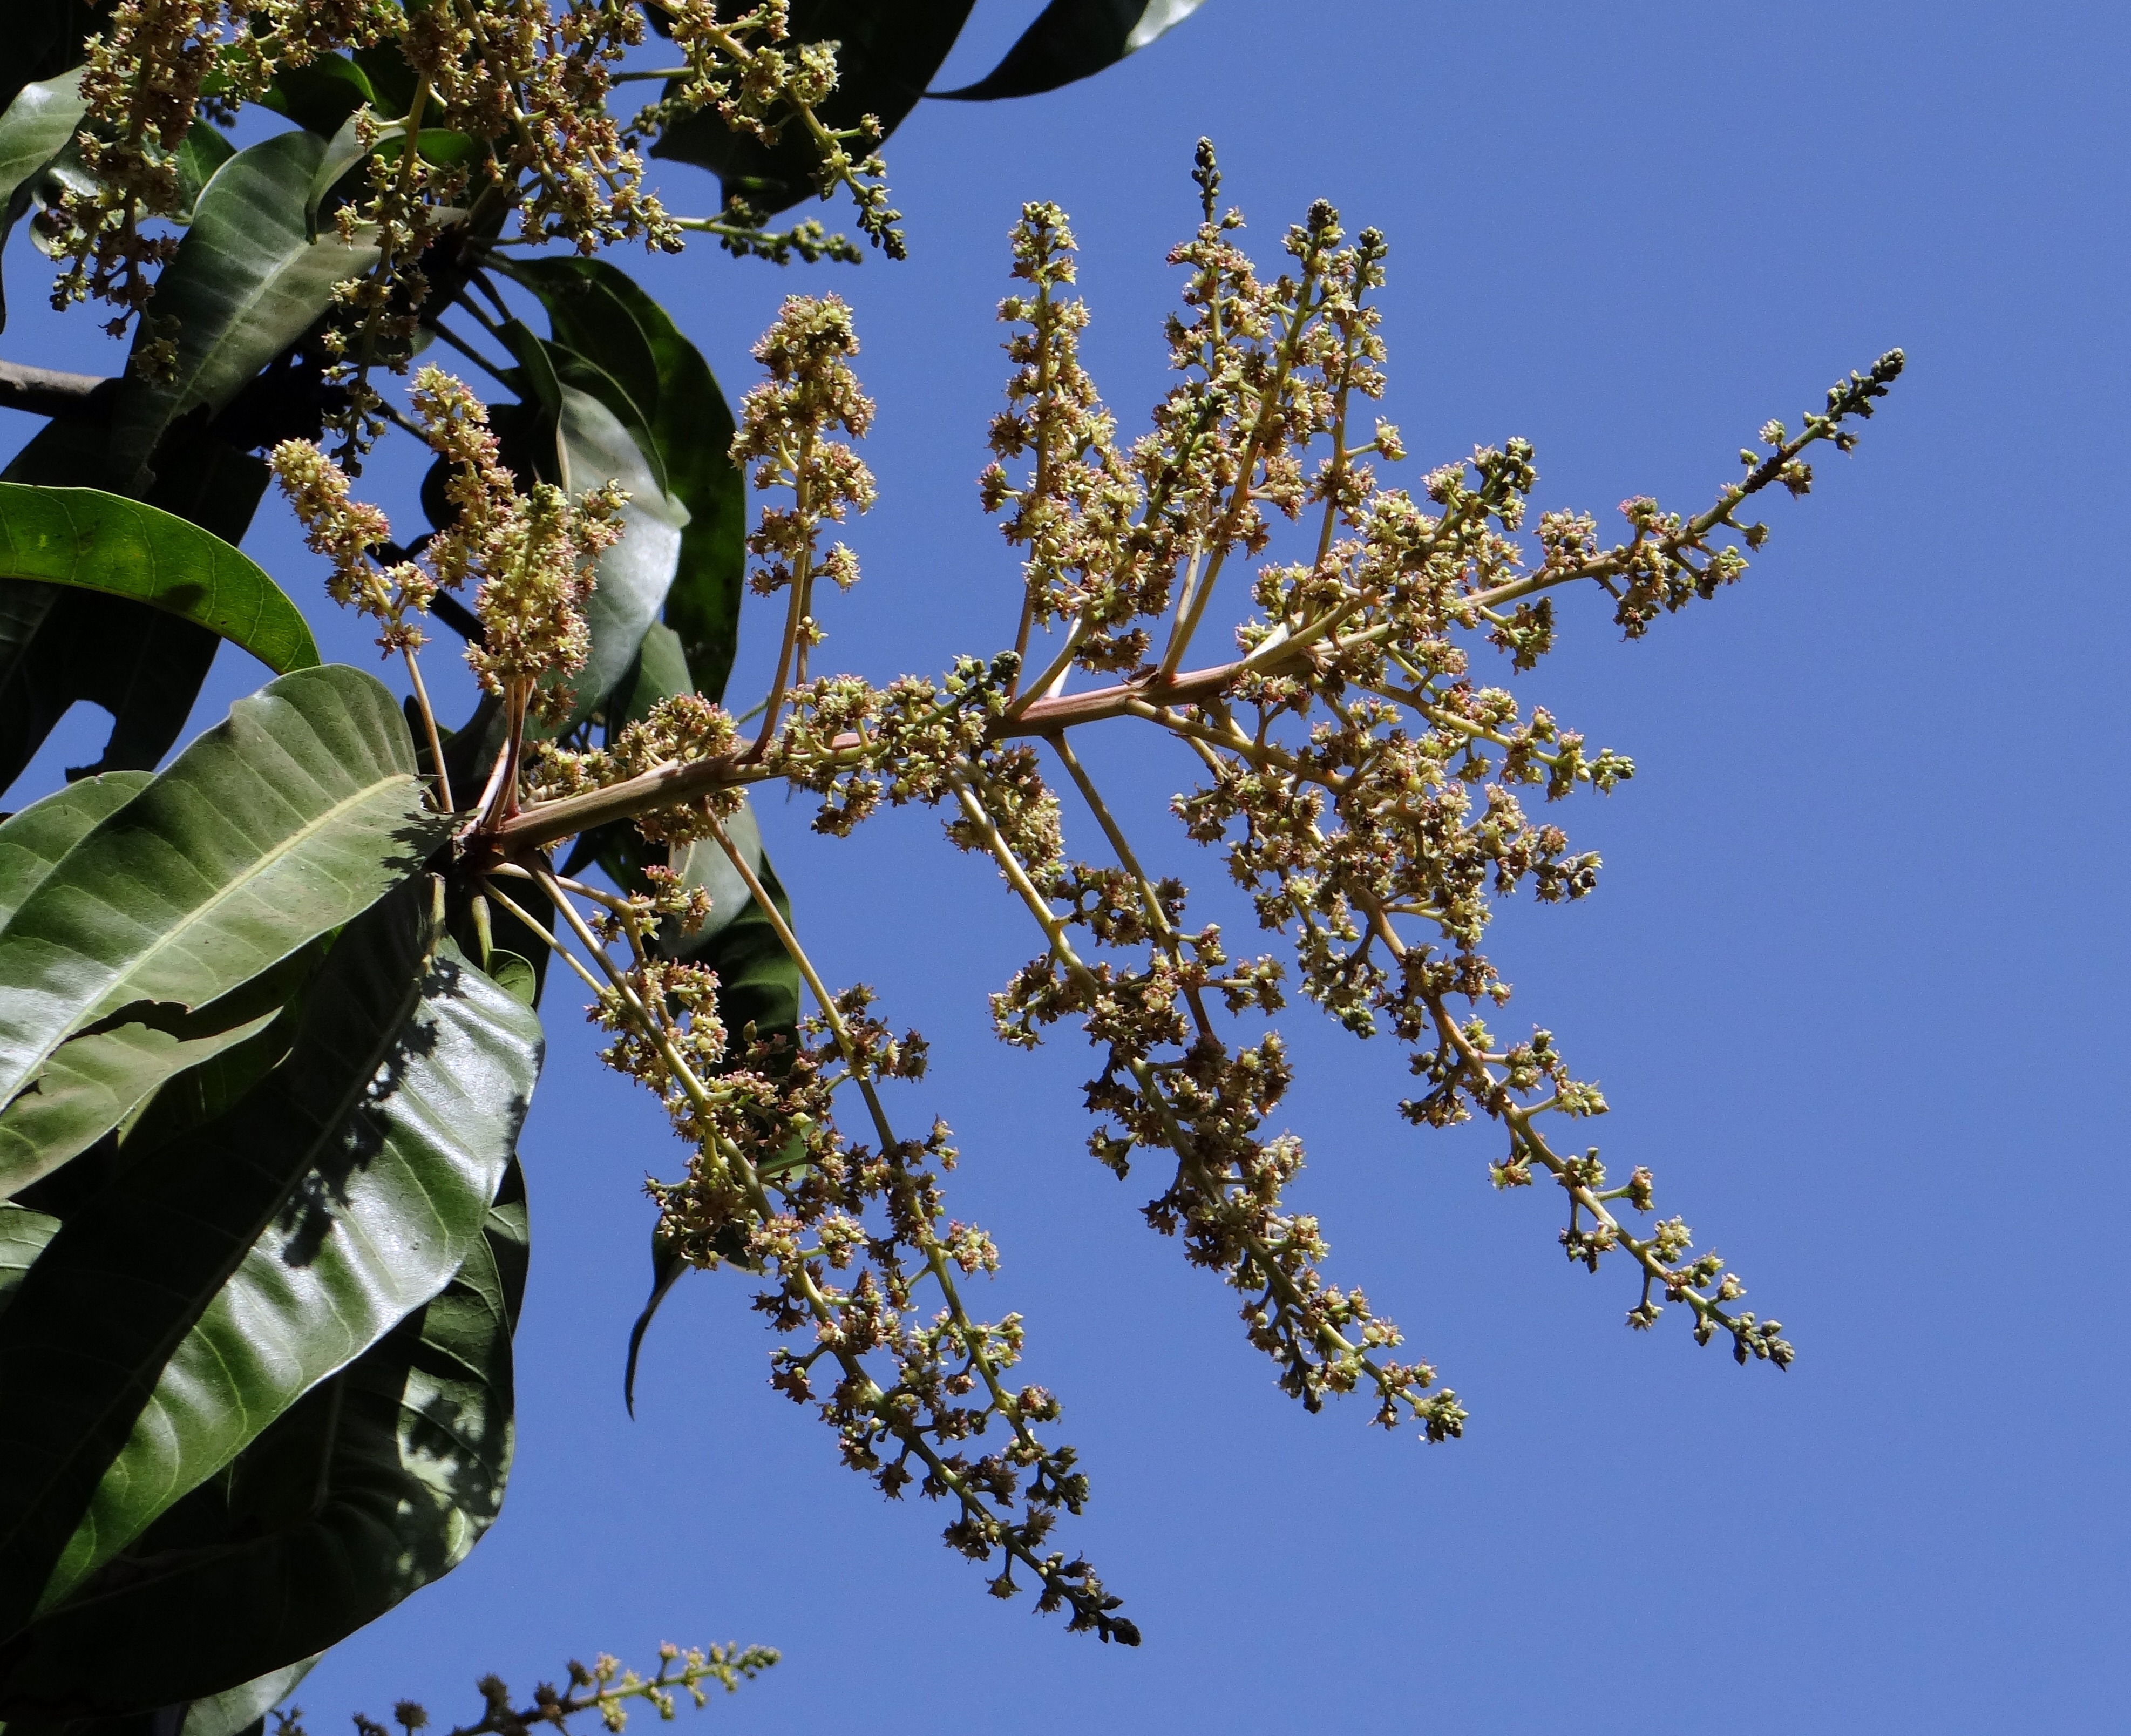
tree, branch, blossom, plant, stem, leaf, flower, petal, bloom, floral, environment, spring, herb, produce, insect, natural, botany, agriculture, dharwad, flora, botanical, wildflower, flowers, outdoors, vegetation, shrub, india, horticulture, organic, flowering plant, woody plant, land plant, mango blossoms, mango bloom